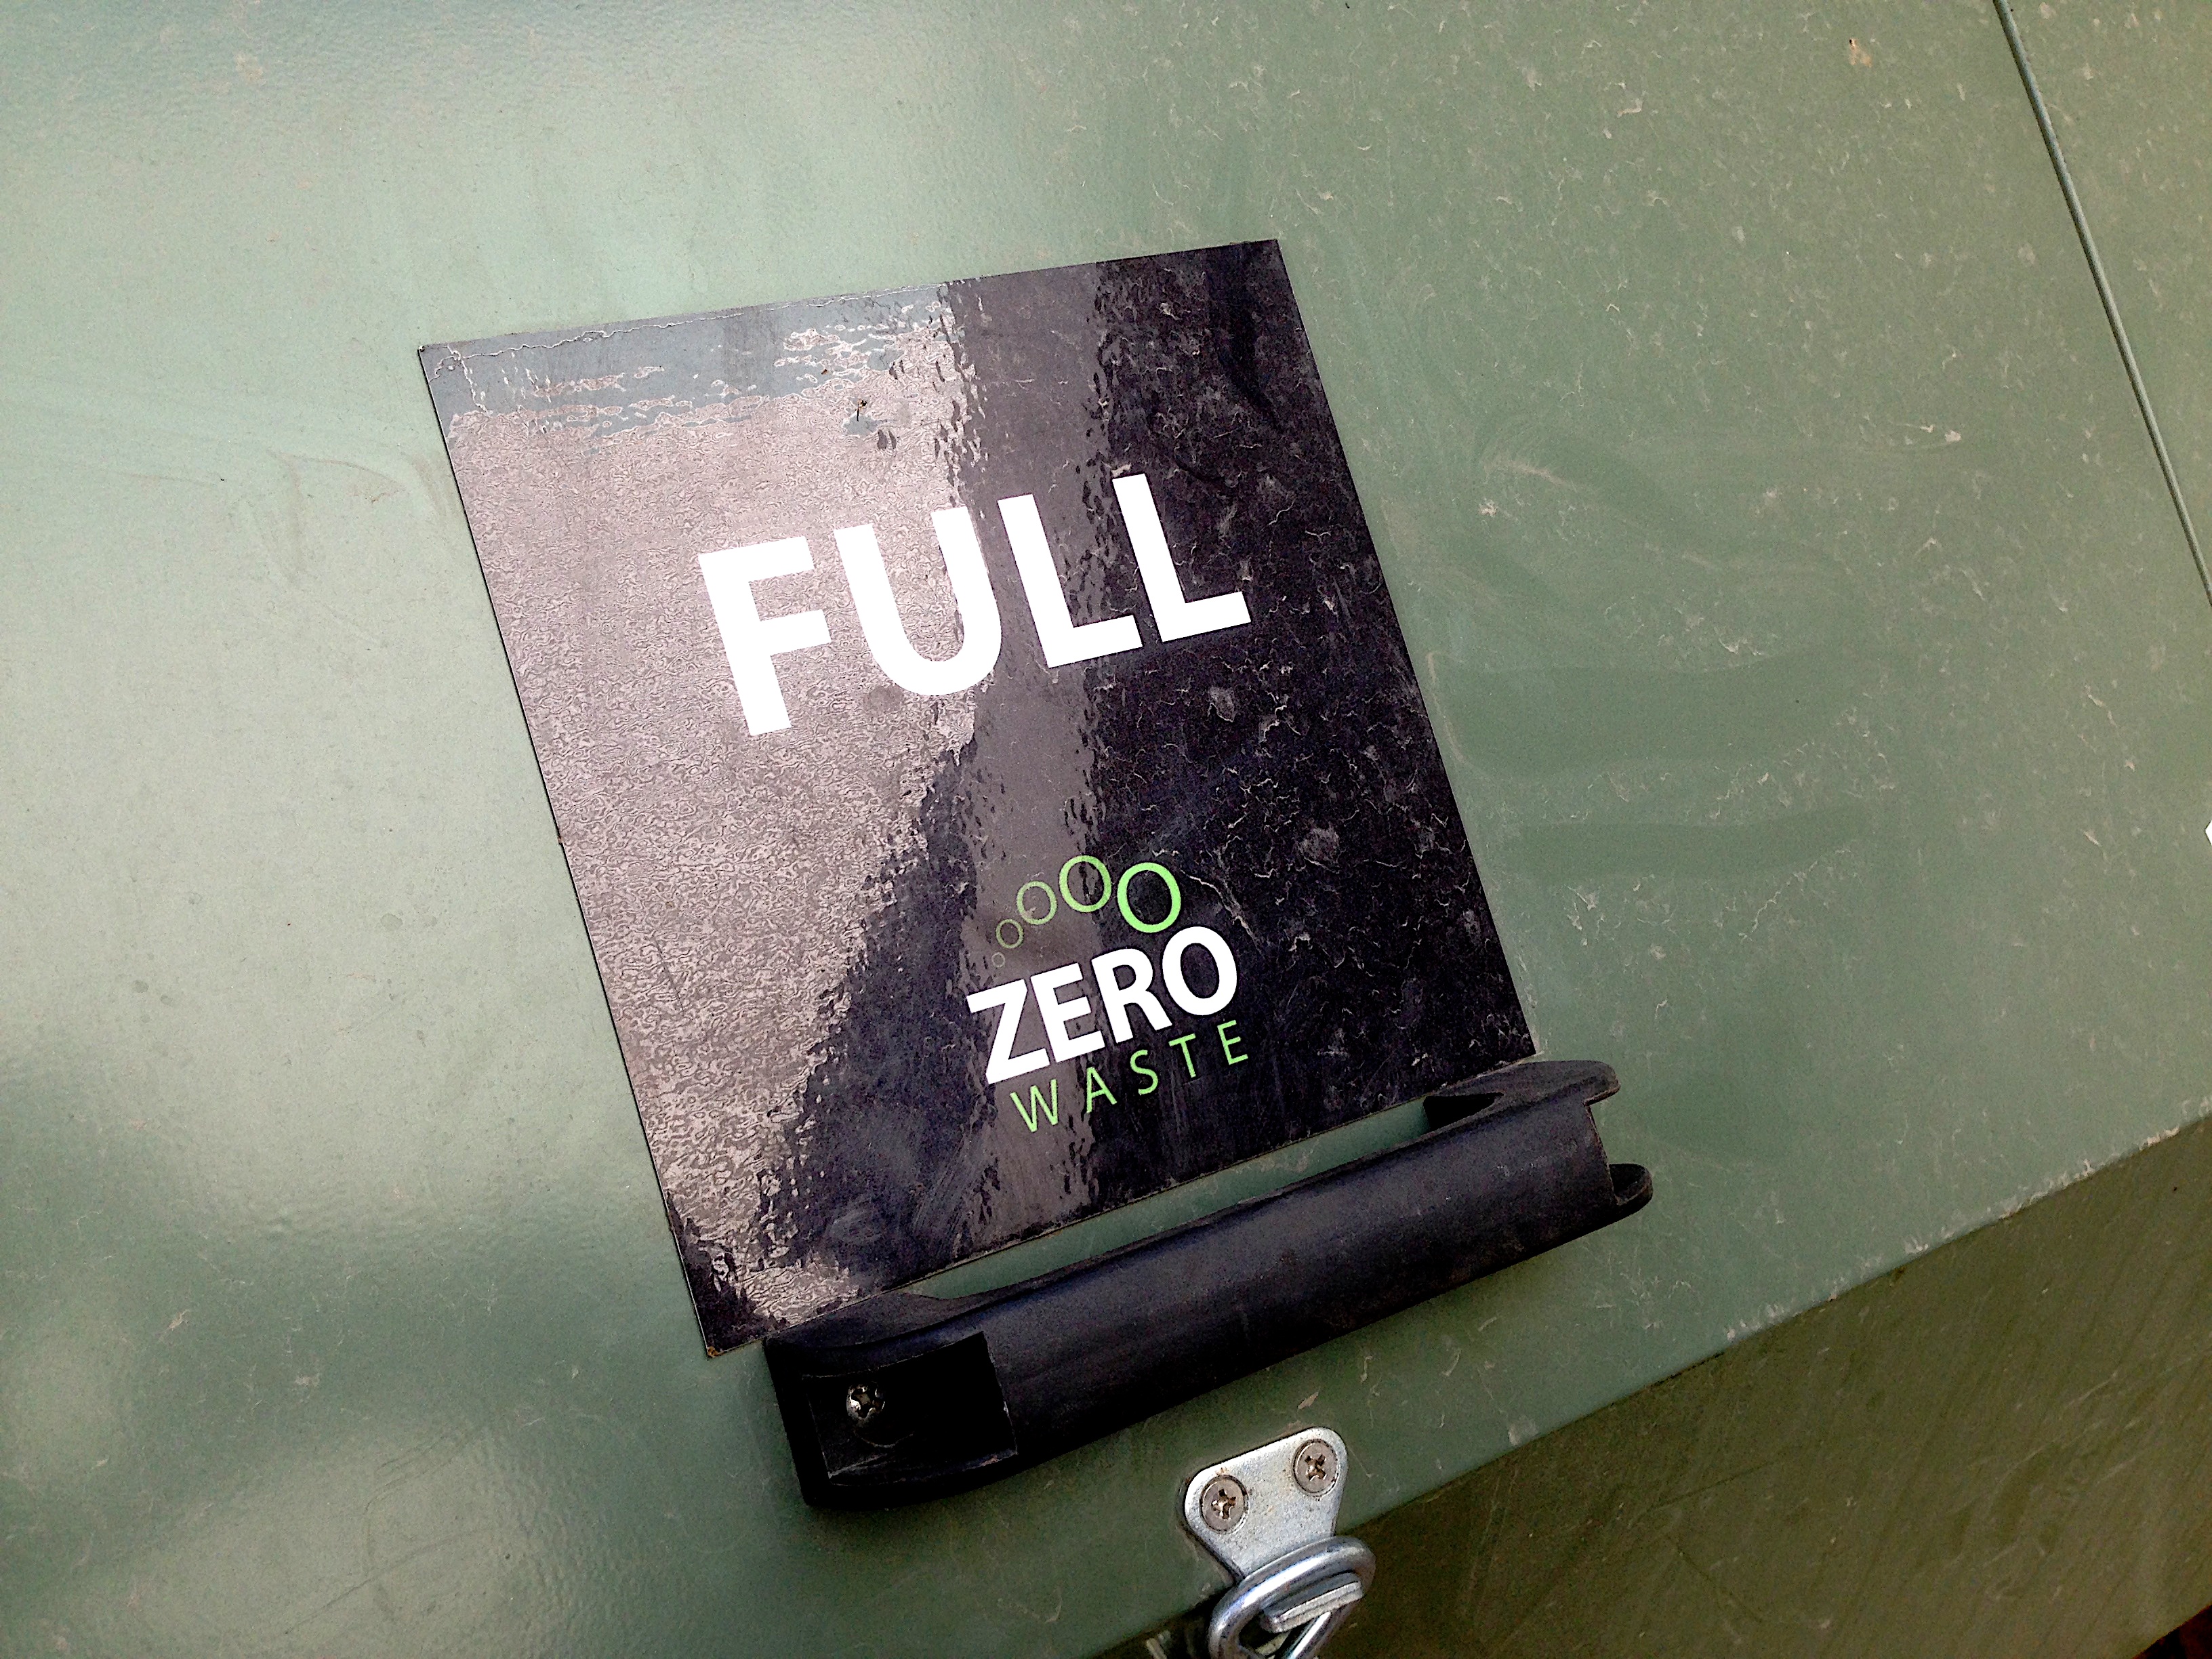
technology, green, color, gadget, black, mobile phone, art, full, shape, personal computer hardware, compact disc